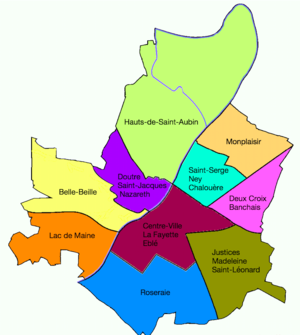
Plan schématique des quartiers administratifs d'Angers.
Angers est une commune de l'Ouest de la France située au bord de la Maine, préfecture du département de Maine-et-Loire dans la région Pays de la Loire.
Angers est composée de 10 quartiers administratifs regroupant eux-mêmes plusieurs véritables quartiers tels qu'identifiés par les habitants, eux-mêmes au nombre d'une trentaine. La plupart font référence à la rue ou la place autour de laquelle ils se sont formés ou de lieux-dits. L'île Saint-Aubin bien que non habitée fait également partie d'une division territoriale de la commune.